Bright Days Ahead

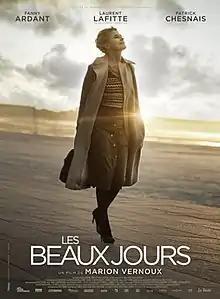
Film poster

Bright Days Ahead is a 2013 French romance film directed by Marion Vernoux. It was screened in the Gala Presentation section at the 2013 Toronto International Film Festival. In January 2014, Fanny Ardant received a nomination for Best Actress at the 39th César Awards. Based on a novel by Fanny Chesnel, it tells the story of a married woman who retires at age 60 and joins a computer class, where she starts an affair with the much younger instructor.